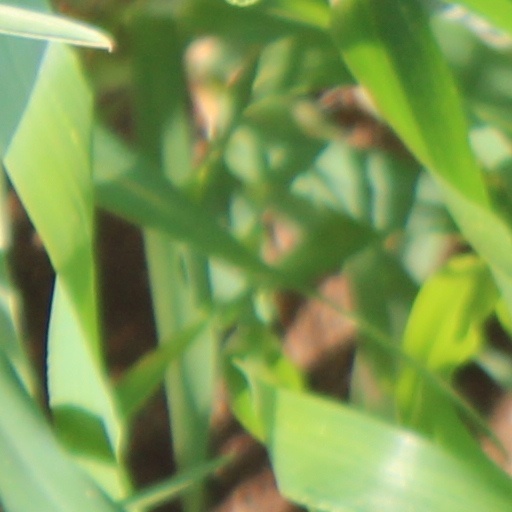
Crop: wheat